Controversy and criticism of The X Factor (British TV series)

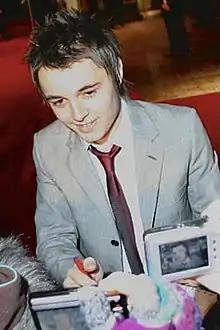
Over 1,100 people complained that there were irregularities with the voting in the final of series four, won by Leon Jackson, leading to a statement from ITV.

Following the result of the series four final, which was won by Leon Jackson, media watchdog Ofcom received a number of complaints from viewers who said that they were unable to register their vote for Rhydian Roberts, despite trying up to ten times. After complaints topped 1,100, ITV issued a statement which assured viewers that "Leon won "The X Factor" fair and square" and did so with a winning margin of 10%. A subsequent Ofcom investigation found that Roberts had not been unfairly disadvantaged and that 0.99% of viewers that called couldn't get through to vote for Roberts, compared to 1% for Jackson.